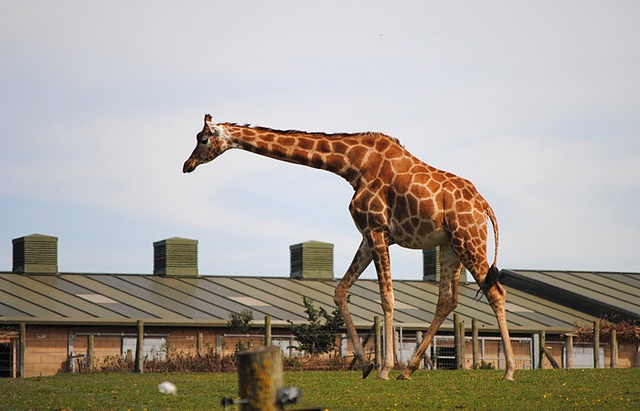
A large giraffe is taller than a nearby building.
A giraffe is walking around on a grass field.
A giraffe is walking along a plot of grass in the daytime.
A giraffe walking in the grass near a building.
A giraffe hunching over as it walks in a grassy field